José Miguel Guridi y Alcocer

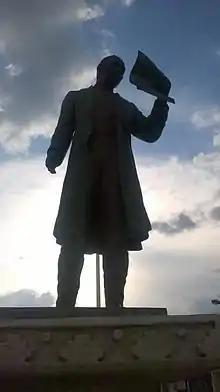

José Miguel Guridi y Alcocer (December 23, 1763 – October 4, 1828) was a Spanish-Mexican politician. He was also the 21st President of the Spanish Cadíz Cortes.